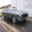
Label: automobile